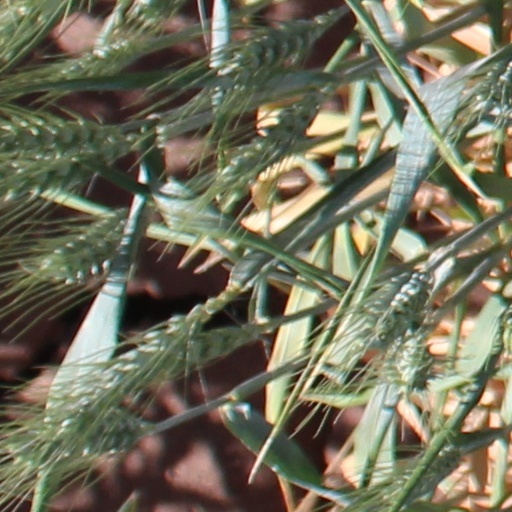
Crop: wheat